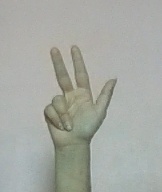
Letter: al